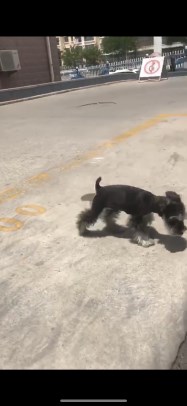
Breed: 2342-n000102-miniature_schnauzer